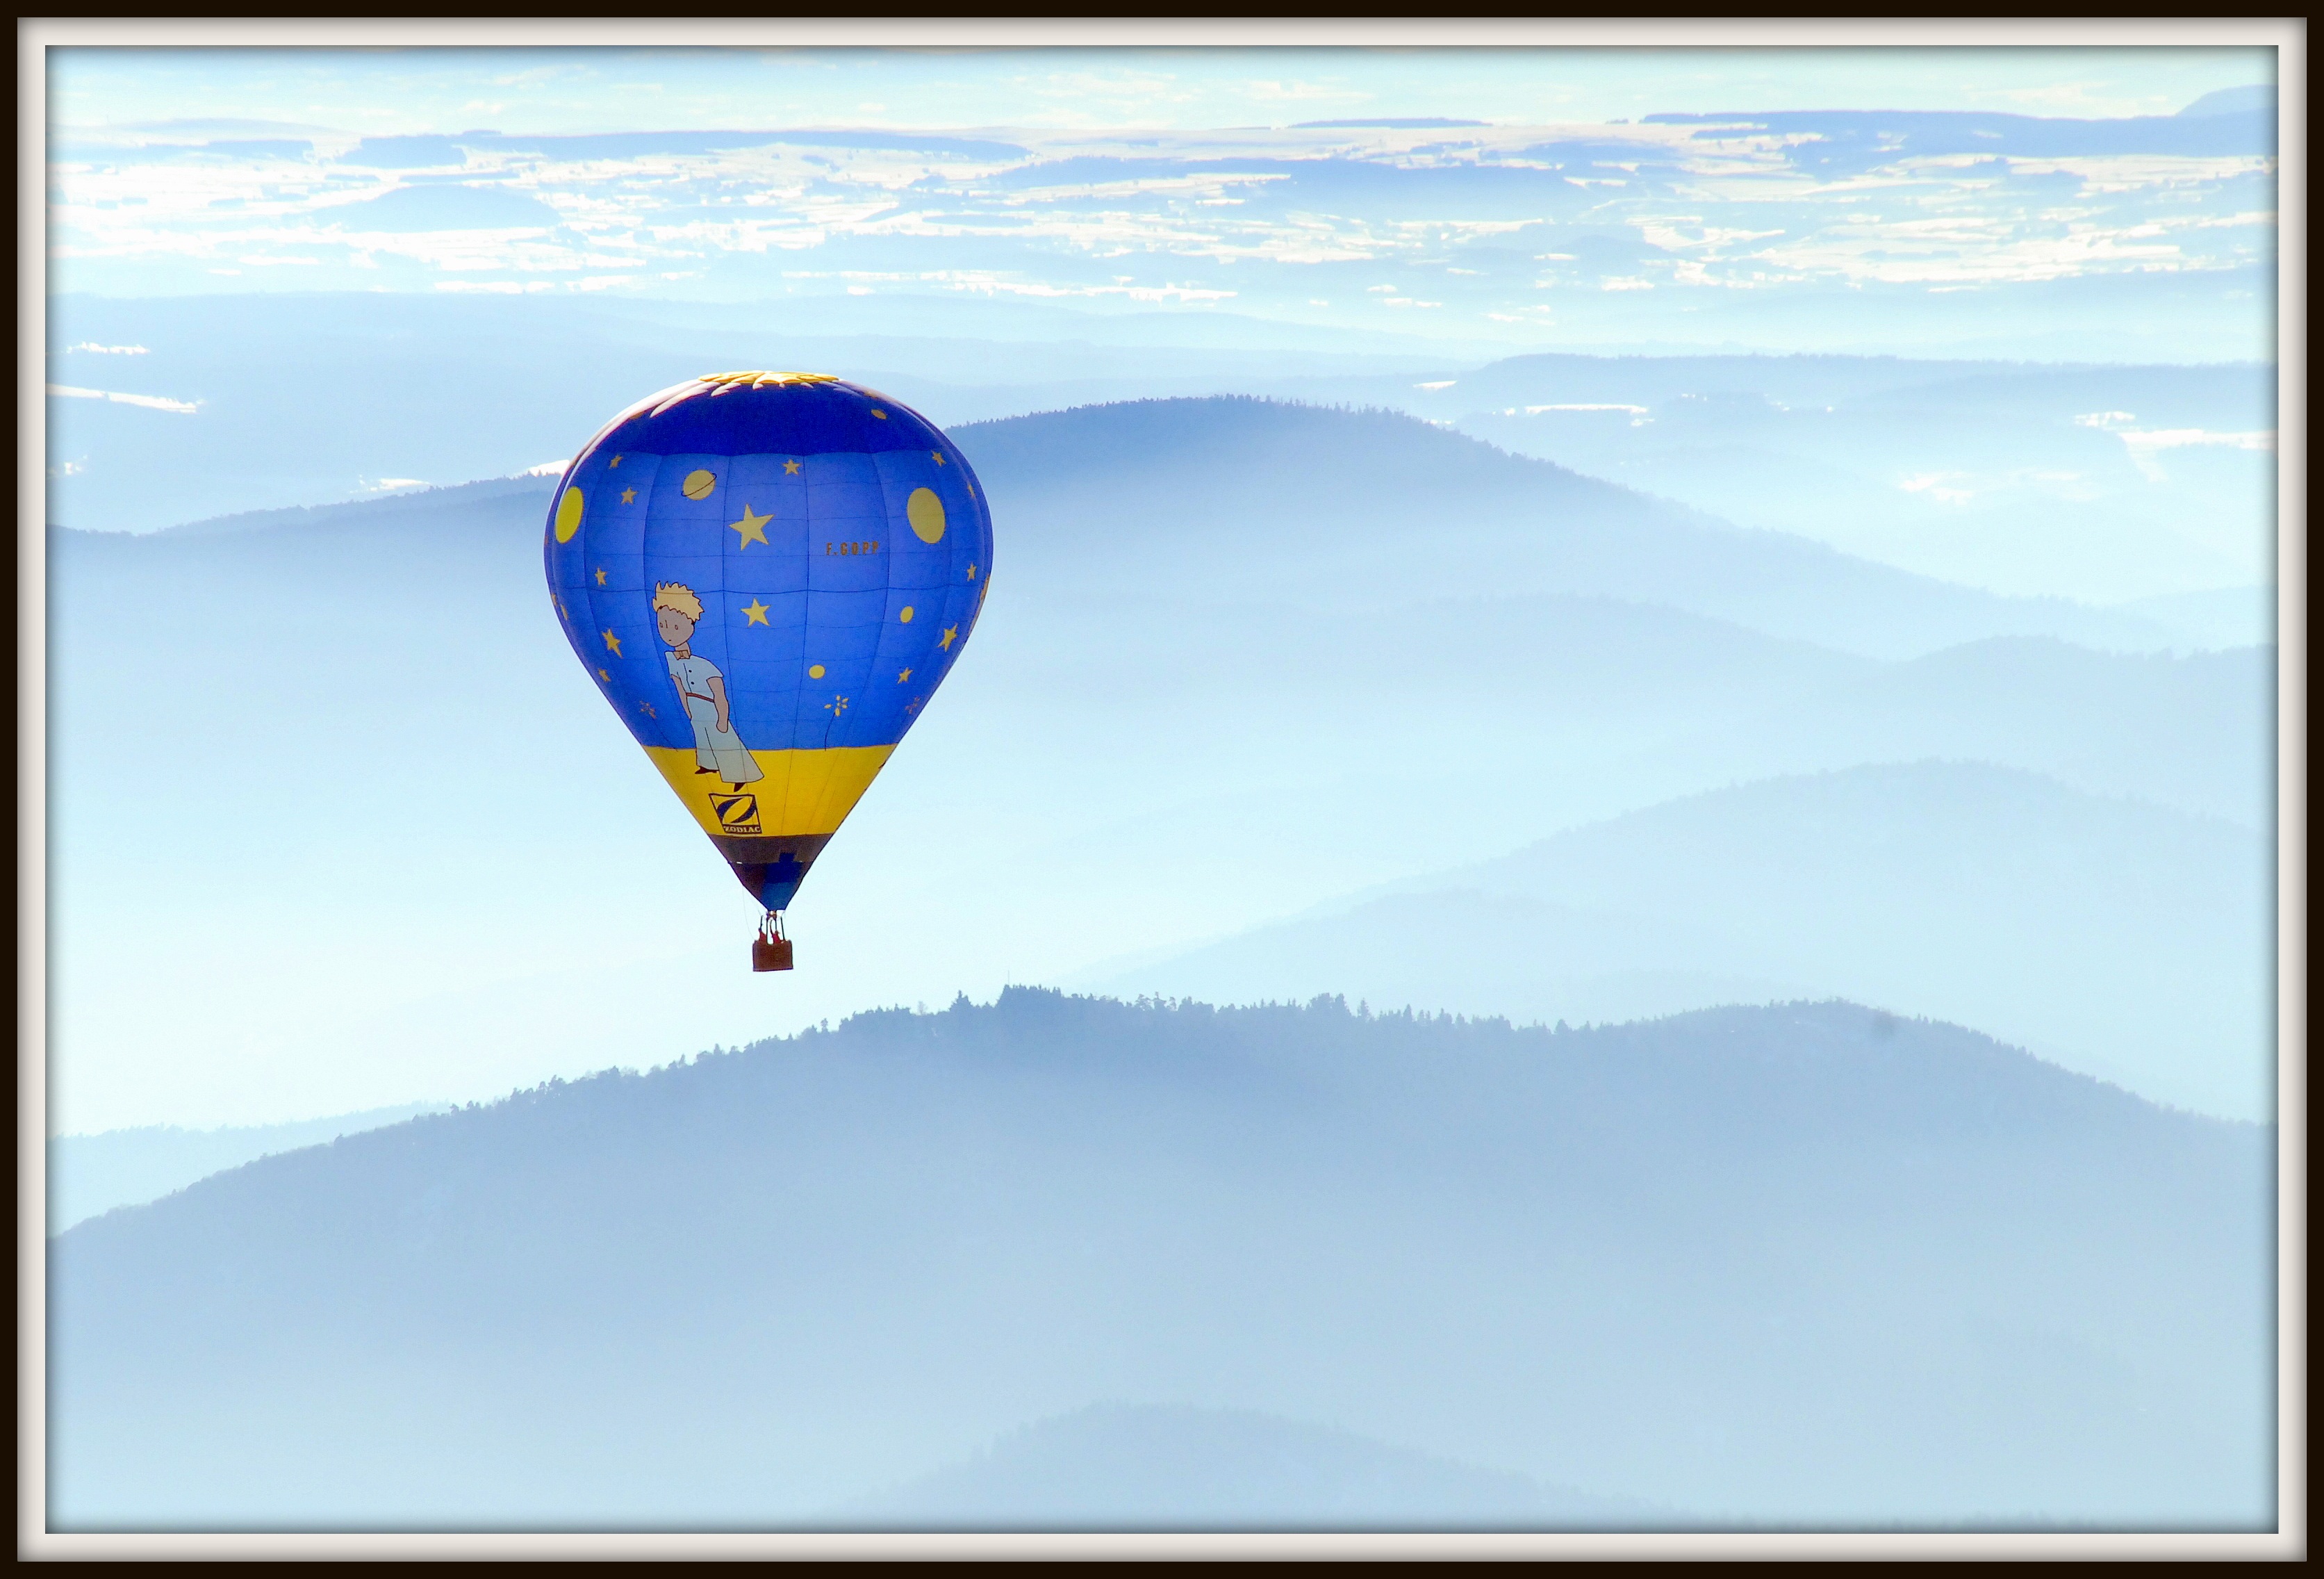
wing, sky, balloon, hot air balloon, aircraft, vehicle, flight, toy, hot air ballooning, atmosphere of earth, ard che petit prince